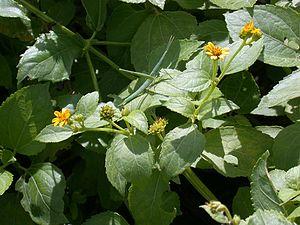
Melanthera biflora est une plante de la famille des Asteraceae.